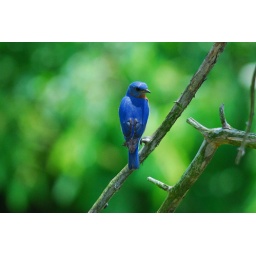
A Male Eastern Bluebird stops for a brief rest in a pine tree in my back yard.